Basaseachic Falls National Park

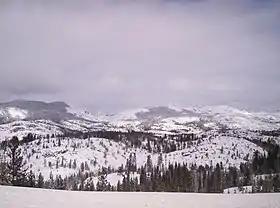
Winter snowfall in the Sierra Madre Occidental

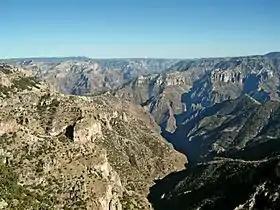
Copper Canyon

The climate in the park changes depending on the elevation of the terrain. There are many microclimates in the park due to the different terrain.